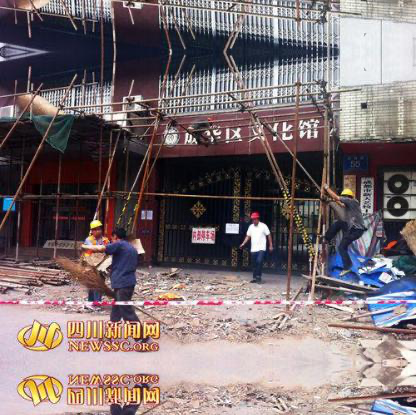
Objects in the image:
label: helmet
label: helmet
label: helmet
label: helmet
label: head